Afro-Mexicans

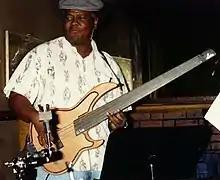
Mexican American bassist Abraham Laboriel

According to the 2020 INEGI census, there were 2,576,213 Mexicans that self-identified as Afro-descendants 2.04-3% of the country's population. Places with large Afro-Mexican communities are: Costa Chica of Guerrero, Costa Chica of Oaxaca and Veracruz. While Northern Mexico has some towns with a minority of Mexicans of African descent. Afro-descendants can be found throughout the country, however they are numerically insignificant in some states. There are also recent immigrants of African and Afro-Caribbean origin.